Elwood Haynes

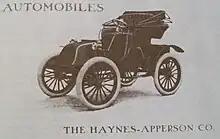
A 1903 Haynes-Apperson car advertisement

Because the traction of rubber tires was unknown, Haynes completed a series of tests with a bicycle on paved roads. He used a wagon built to the weight of his automobile and a horse to pull a device that would cause the wheels to turn, thereby providing traction. With this, he was able to determine the ratio of weight to gear sizes needed to enable the tires to provide sufficient traction for propulsion. Once completed, his vehicle weighed about .